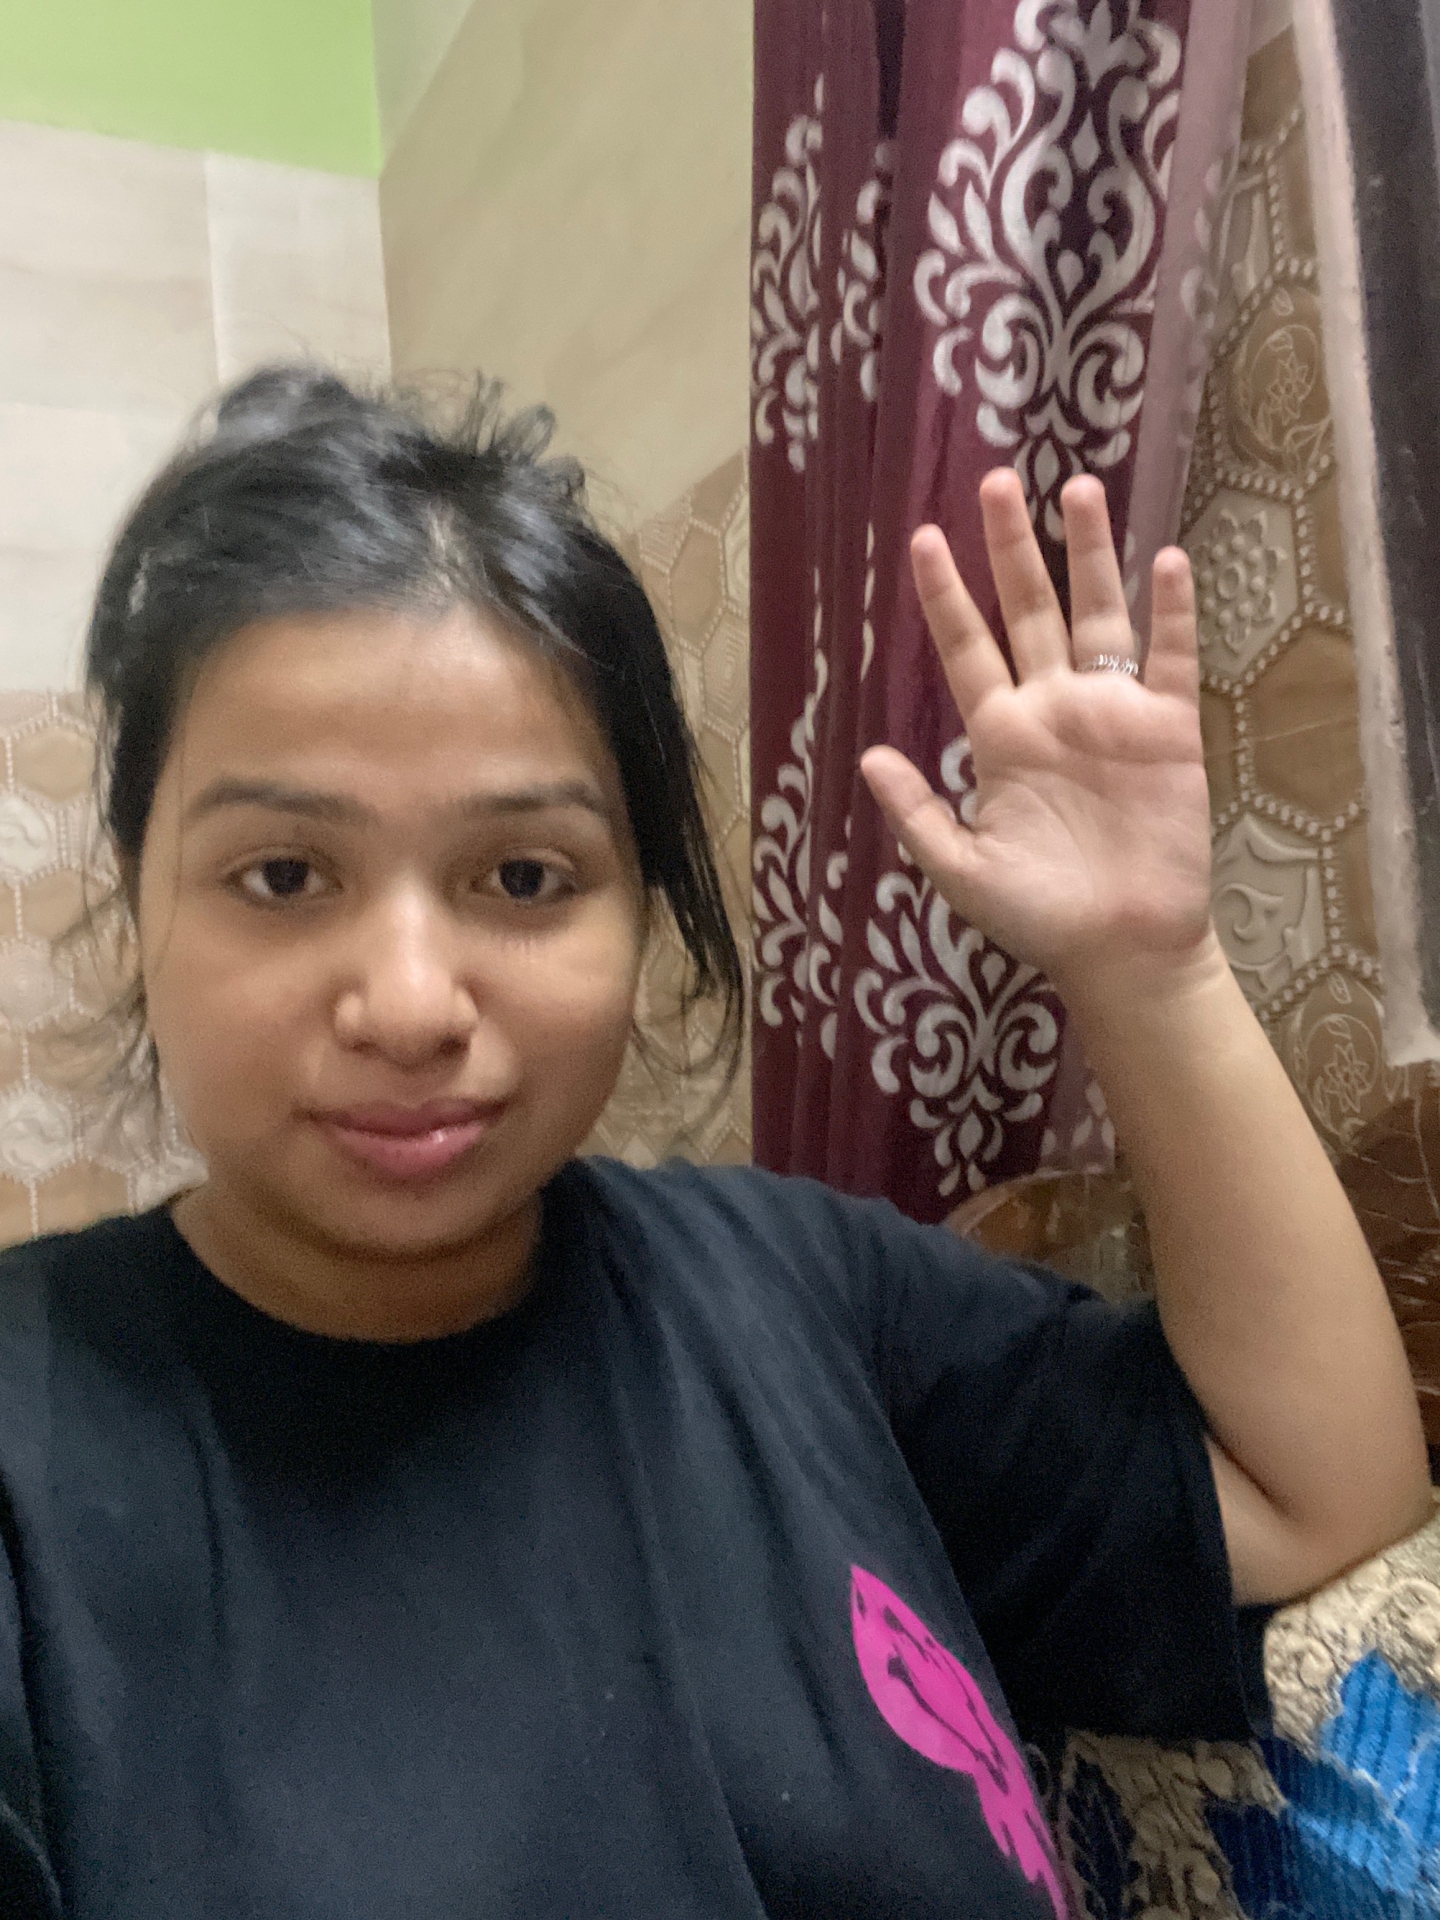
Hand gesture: palm